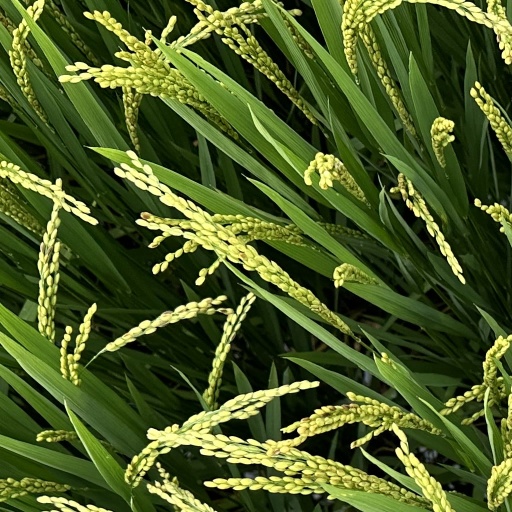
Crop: rice